Jérôme Jeannet

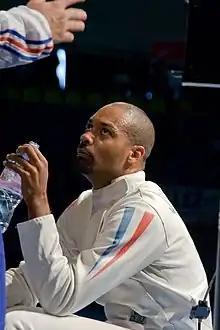
Jérôme Jeannet

Jérôme Jeannet (born 26 January 1977 in Fort-de-France, Martinique) is a French épée fencer.